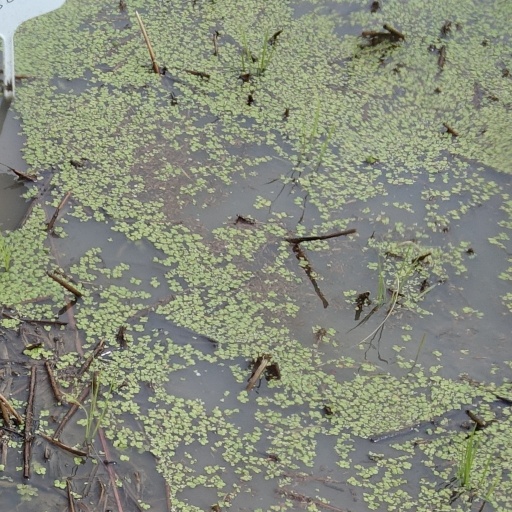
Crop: rice